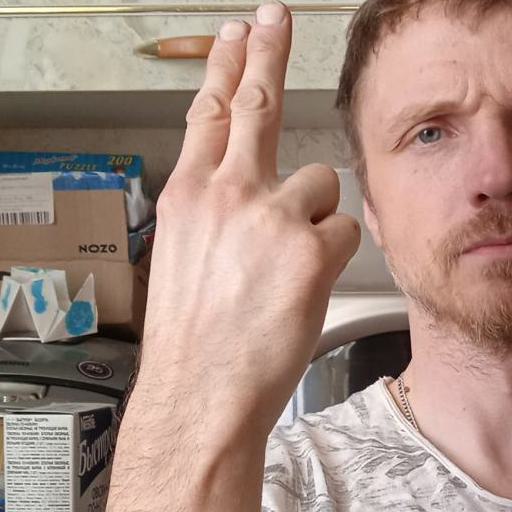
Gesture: two_up_inverted